2024 Würth 400

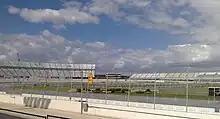
Dover Motor Speedway, the track where the race was held.

Dover Motor Speedway is an oval race track in Dover, Delaware, United States that has held at least two NASCAR races since it opened in 1969. In addition to NASCAR, the track also hosted USAC and the NTT IndyCar Series. The track features one layout, a concrete oval, with 24° banking in the turns and 9° banking on the straights. The speedway is owned and operated by Speedway Motorsports.